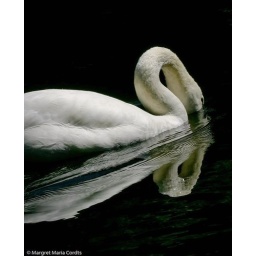
Tundra swan - cooling off in the water